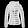
Label: Coat